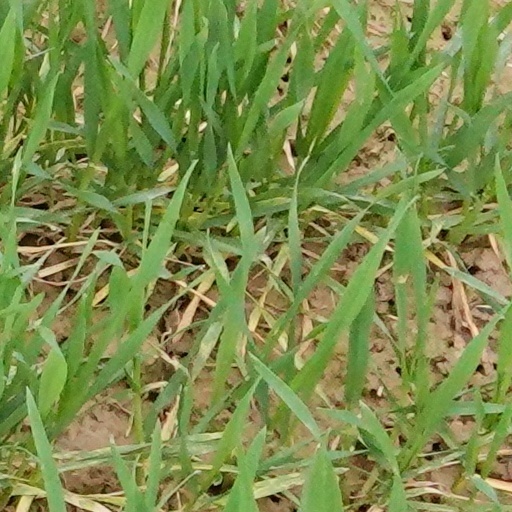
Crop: wheat